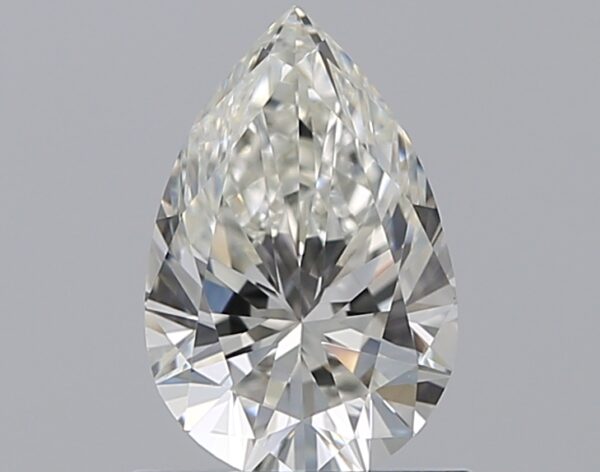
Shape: pear
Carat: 0.9
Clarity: VS1
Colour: H
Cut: EX
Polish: EX
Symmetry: VG
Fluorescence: ST
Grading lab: GIA
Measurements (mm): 8.16 x 5.36 x 3.42